Parantaka II

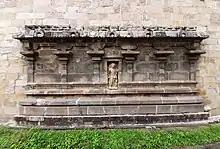
Sculptures at Sivayoginathar Temple

The term "foremost in the family of the king Pirantaka's daughter" indicates the alliance between the Chola and Irukkuvel families and the chief Siriyavela might have been the King's son-in-law or his daughter's father-in-law.